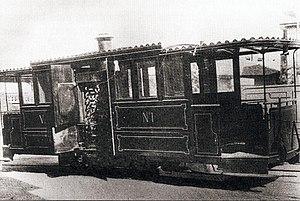
Le tramway de Saint-Romain-de-Colbosc est une voie ferrée d'intérêt local française à écartement métrique sise en Seine-Inférieure qui relia, entre 1896 et 1929, la commune de Saint-Romain-de-Colbosc à la gare d'Étainhus - Saint-Romain située sur la Ligne Paris - Le Havre.
Léon Serpollet, né le 4 octobre 1858 à Culoz et mort le 1ᵉʳ février 1907 à Paris, est un industriel français, pionnier de l'automobile, constructeur de la première automobile industrielle à vapeur et fondateur des industries « Serpollet frères et Cⁱᵉ » et Gardner-Serpollet.